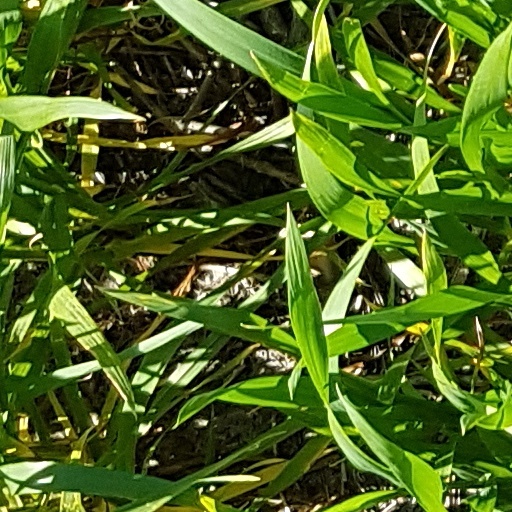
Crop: wheat